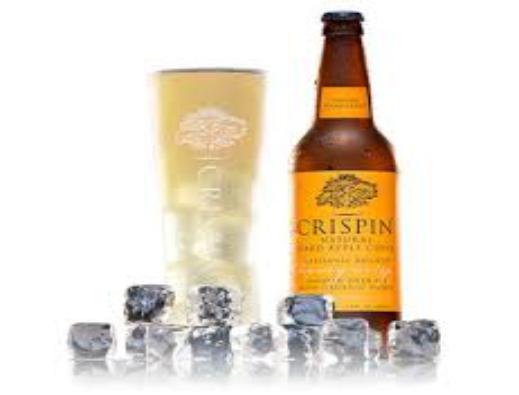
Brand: Crispin Cider
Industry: Food